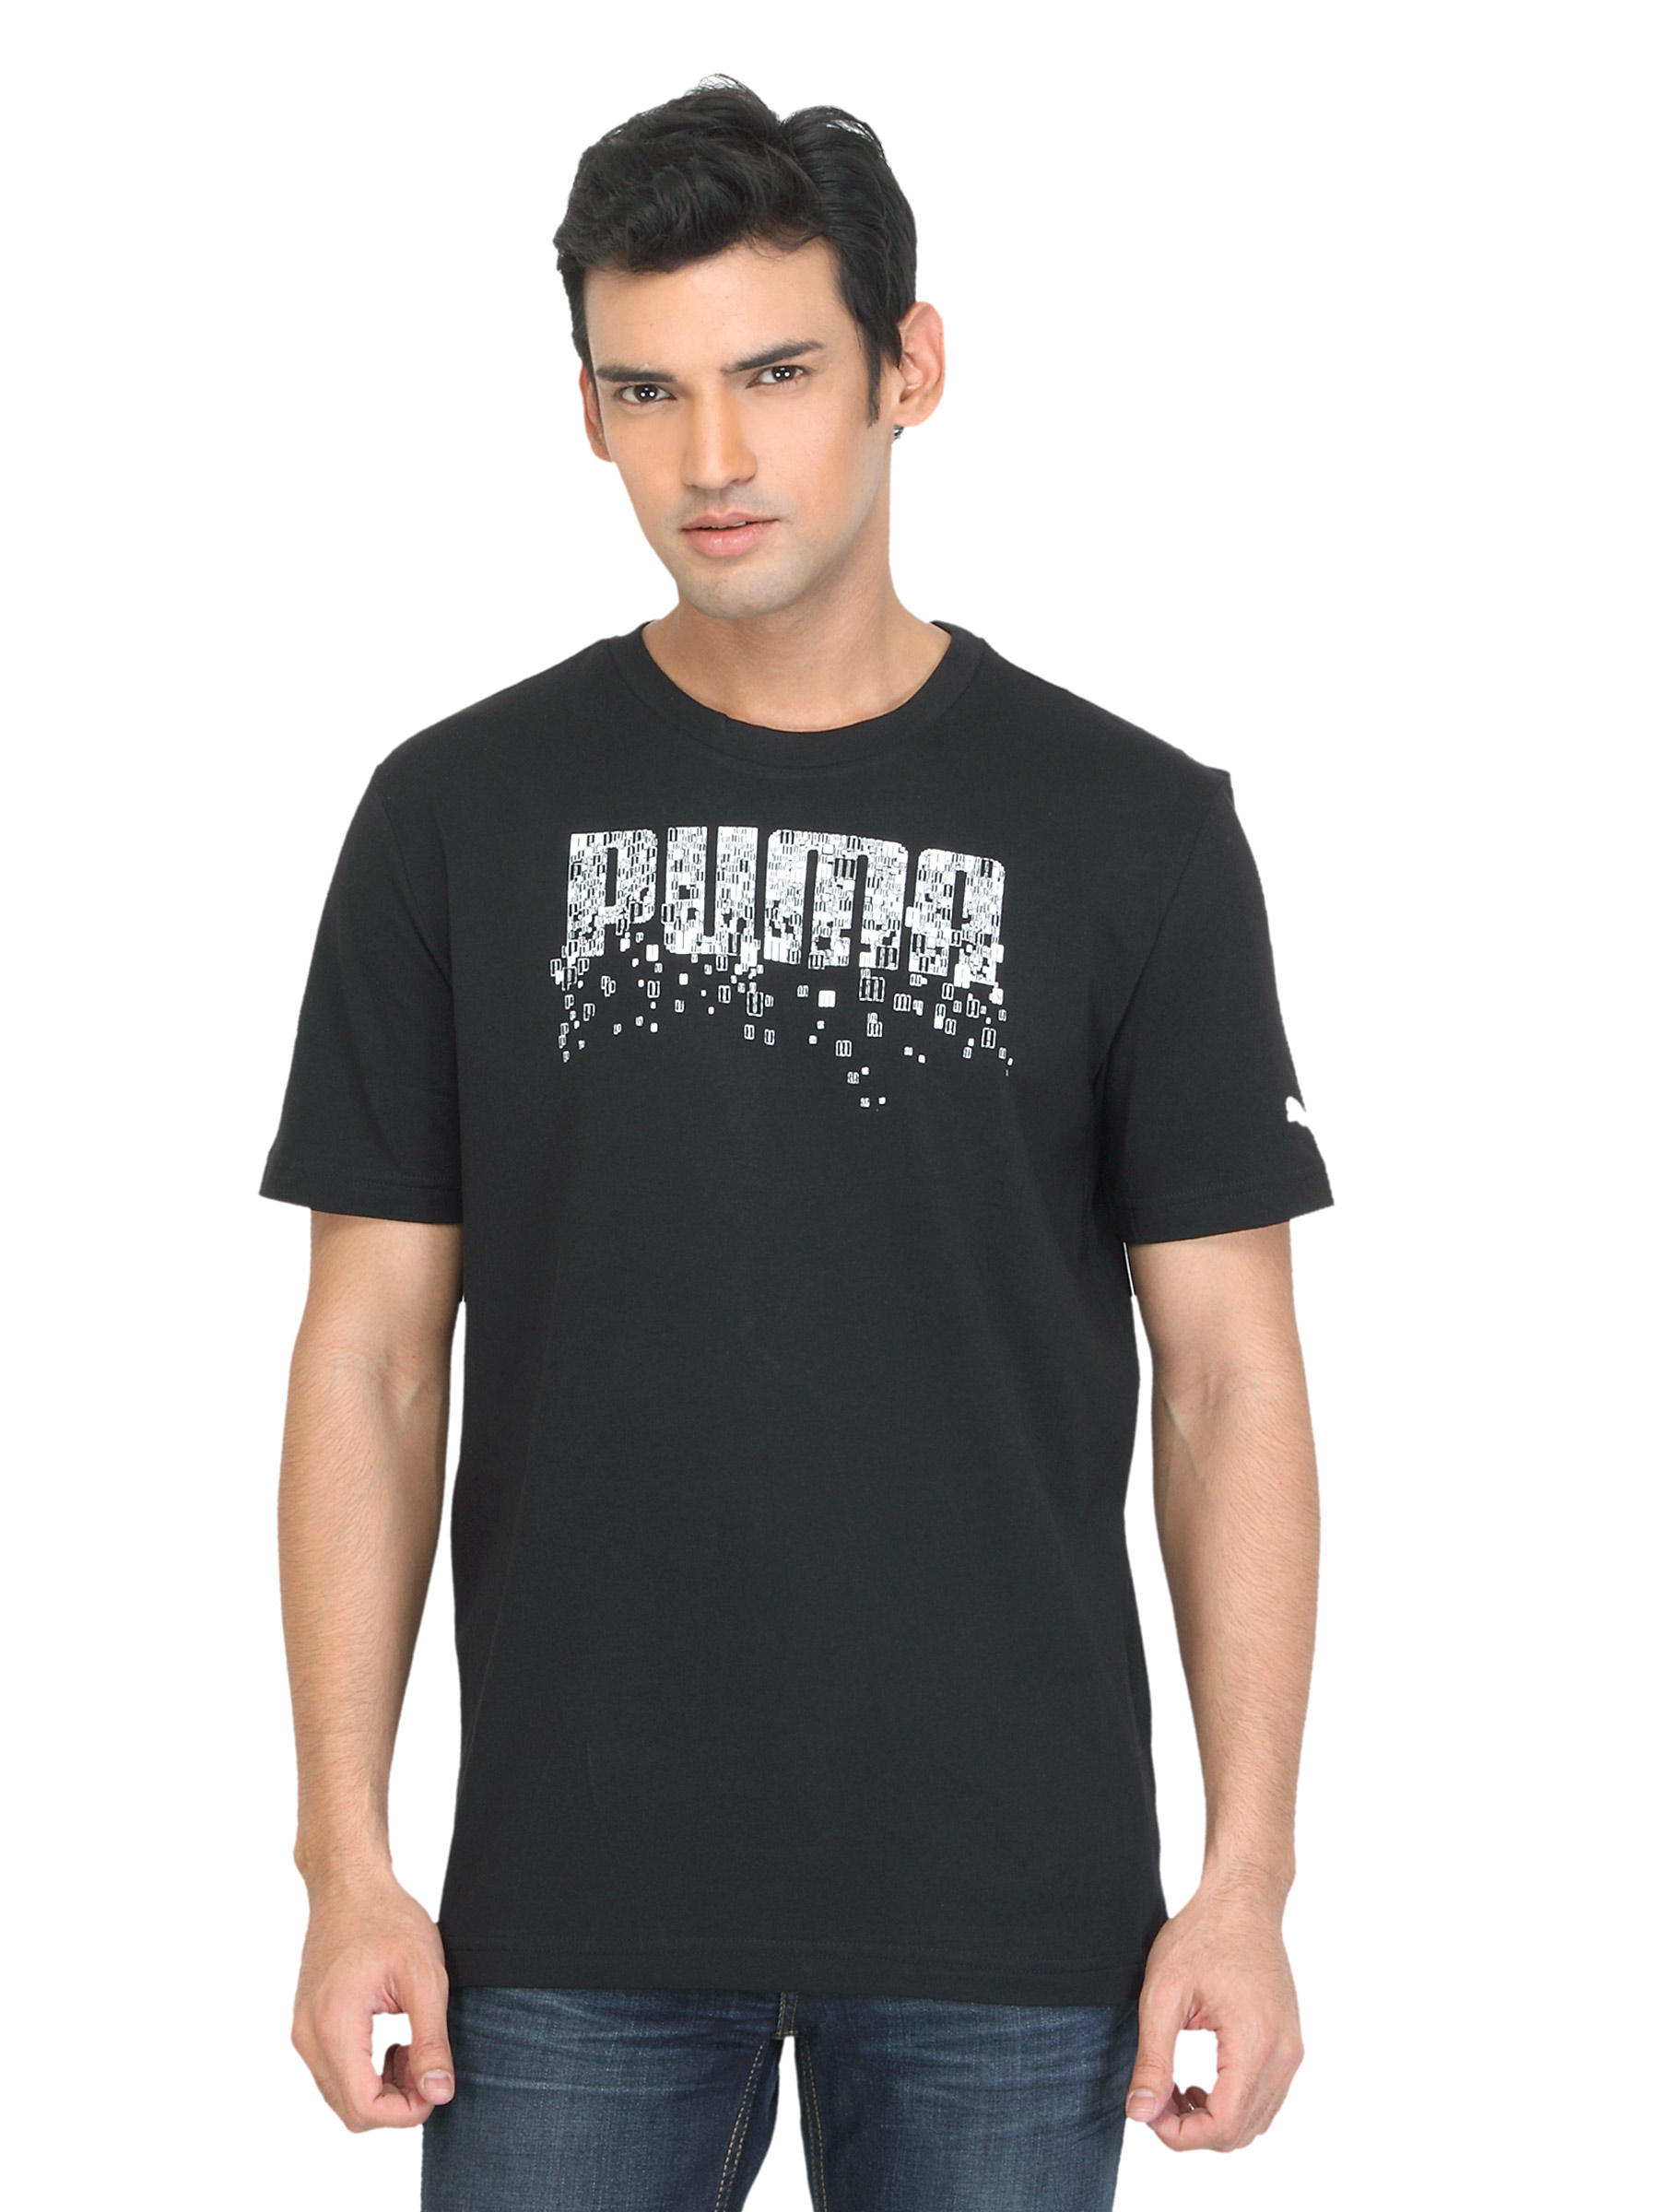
Puma Men Spike Graphic Black T-shirt
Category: Apparel / Topwear / Tshirts
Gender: Men
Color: Black
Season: Summer 2012
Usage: Casual